New Orleans (steamboat)

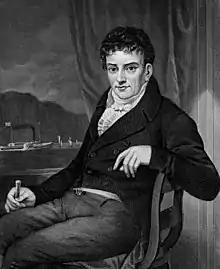
Robert Fulton (1765–1815)

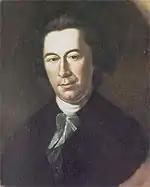
Robert Livingston (1746–1813)

"New Orleans" was part of a business venture among Robert Fulton (1765–1815), Robert R. Livingston (1746–1813), and Nicholas Roosevelt (1767–1854) to build and operate steamboats on America's western waters, including the Ohio and Mississippi rivers. Fulton had already successfully commercialized the use of the steamboat on the Hudson River above New York City with his "North River Steamboat" (often called "Clermont") in 1807. In addition, Fulton became familiar with the Ohio River during a visit to Pittsburgh in 1786. Livingston was a wealthy New York politician and inventor who helped negotiate the Louisiana Purchase while minister to France from 1800 to 1804. Fulton and Livingston became partners and consulted with Nicholas Roosevelt, an inventor and expert on steamboats. Livingston's side-wheel design ended up being crucial to the success of their joint venture.